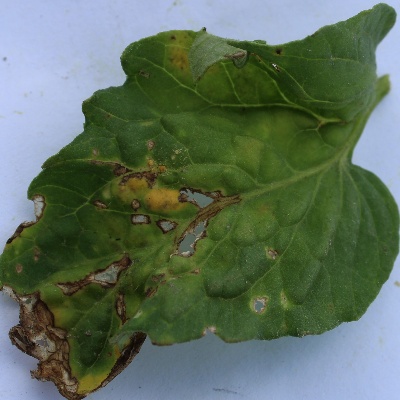
Crop: Tomato
Condition: septoria leaf spot